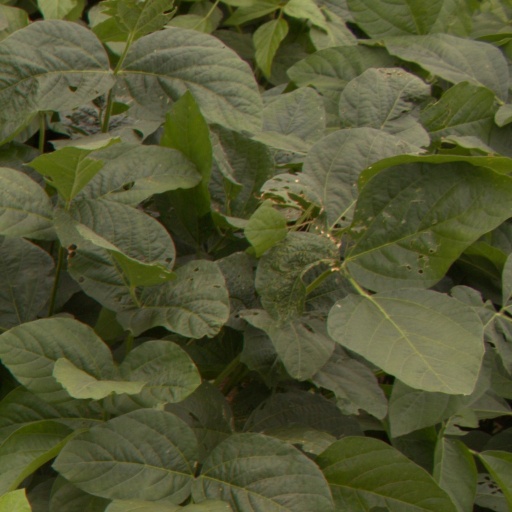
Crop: soybean